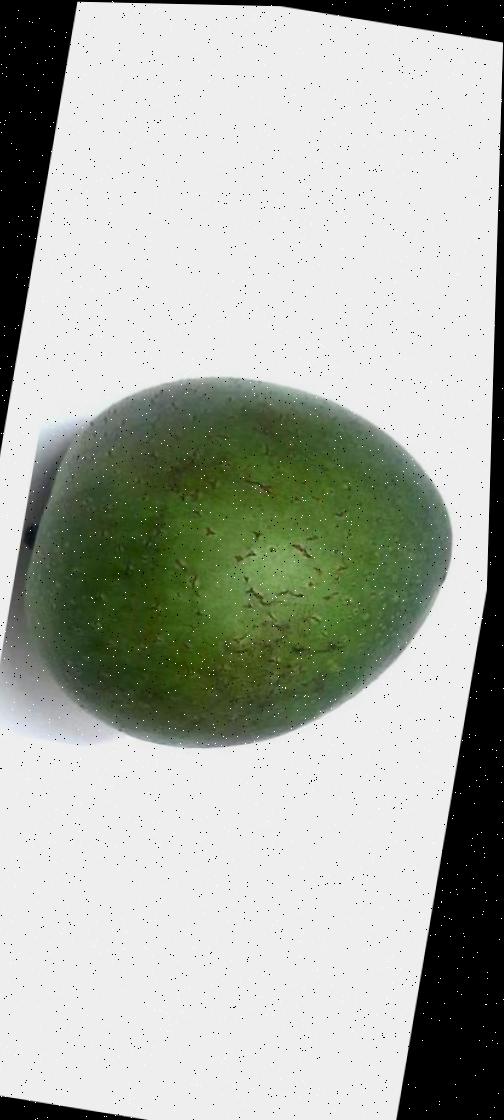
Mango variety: Ashshina Zhinuk